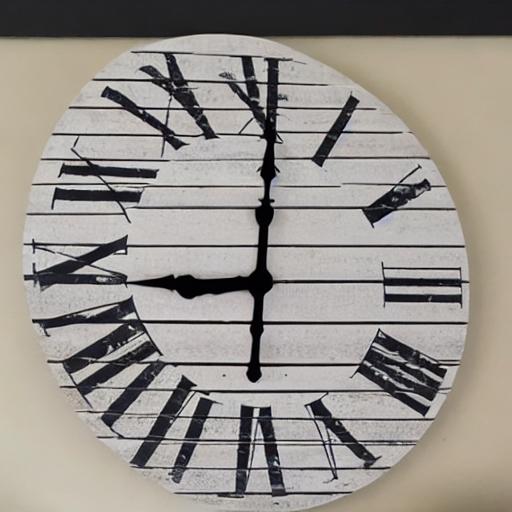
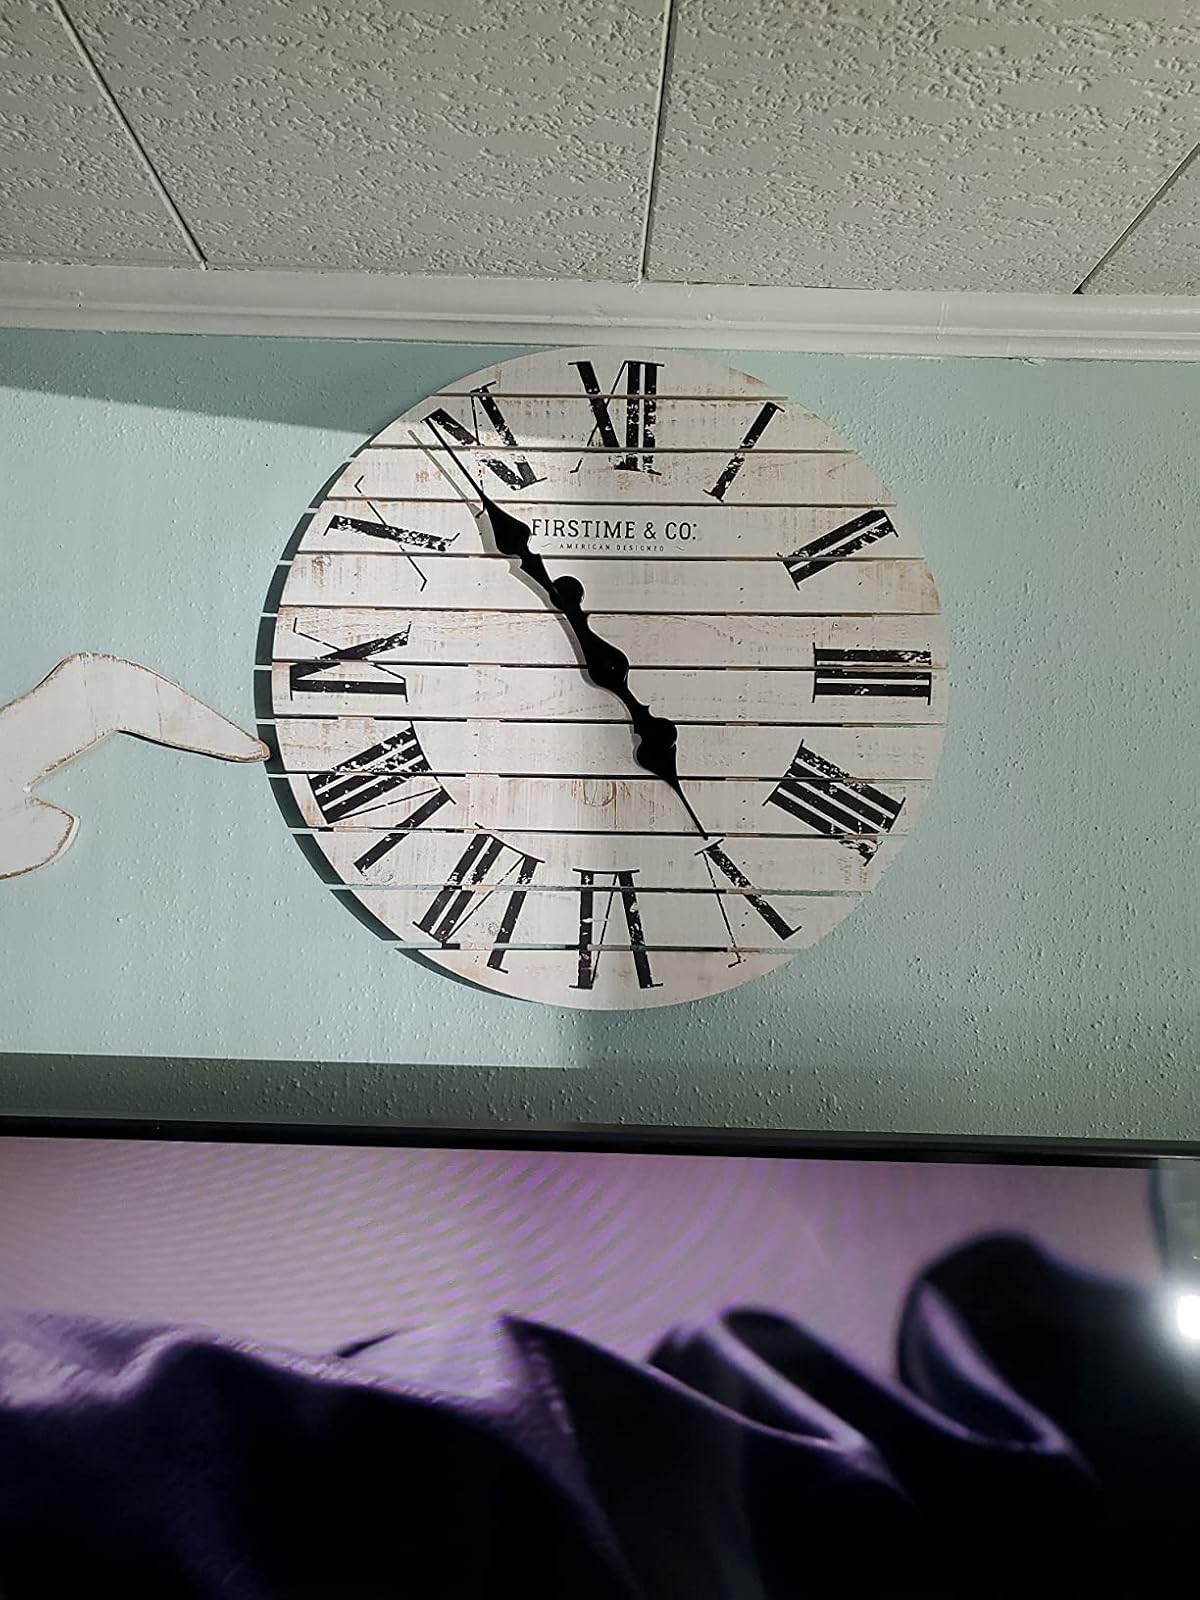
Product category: clock
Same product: no